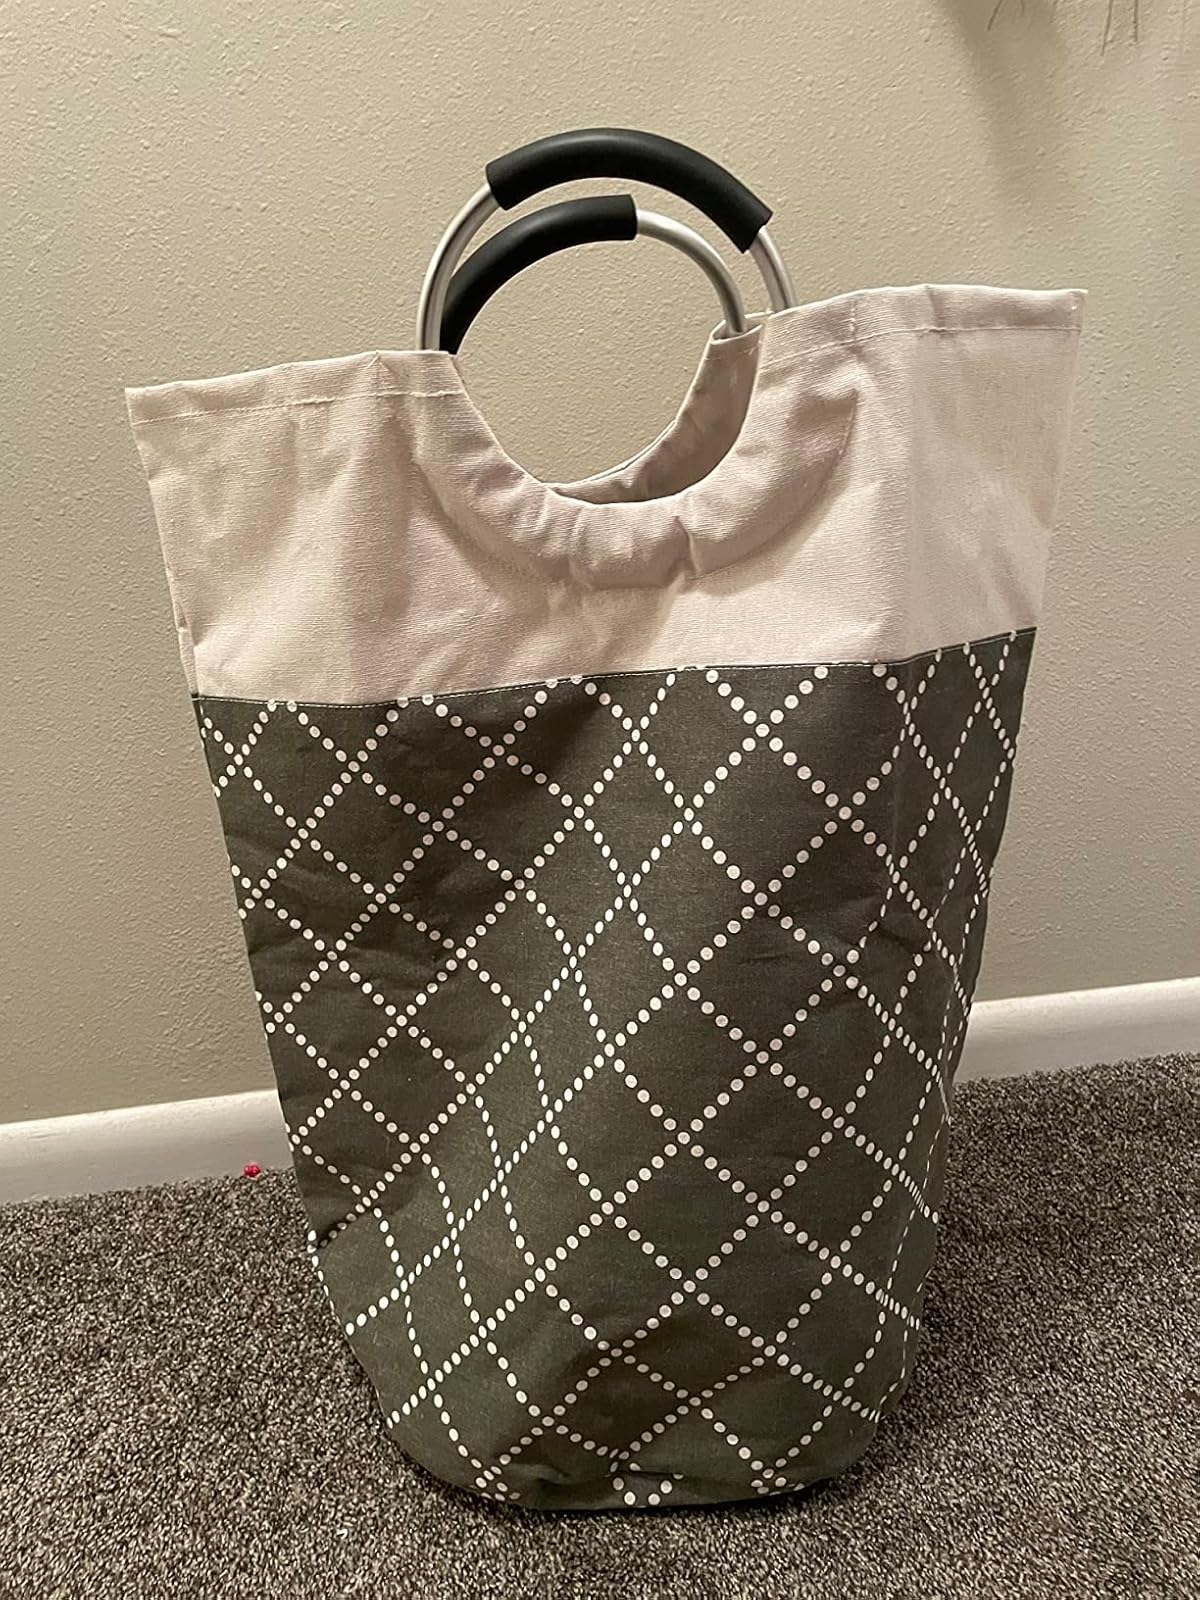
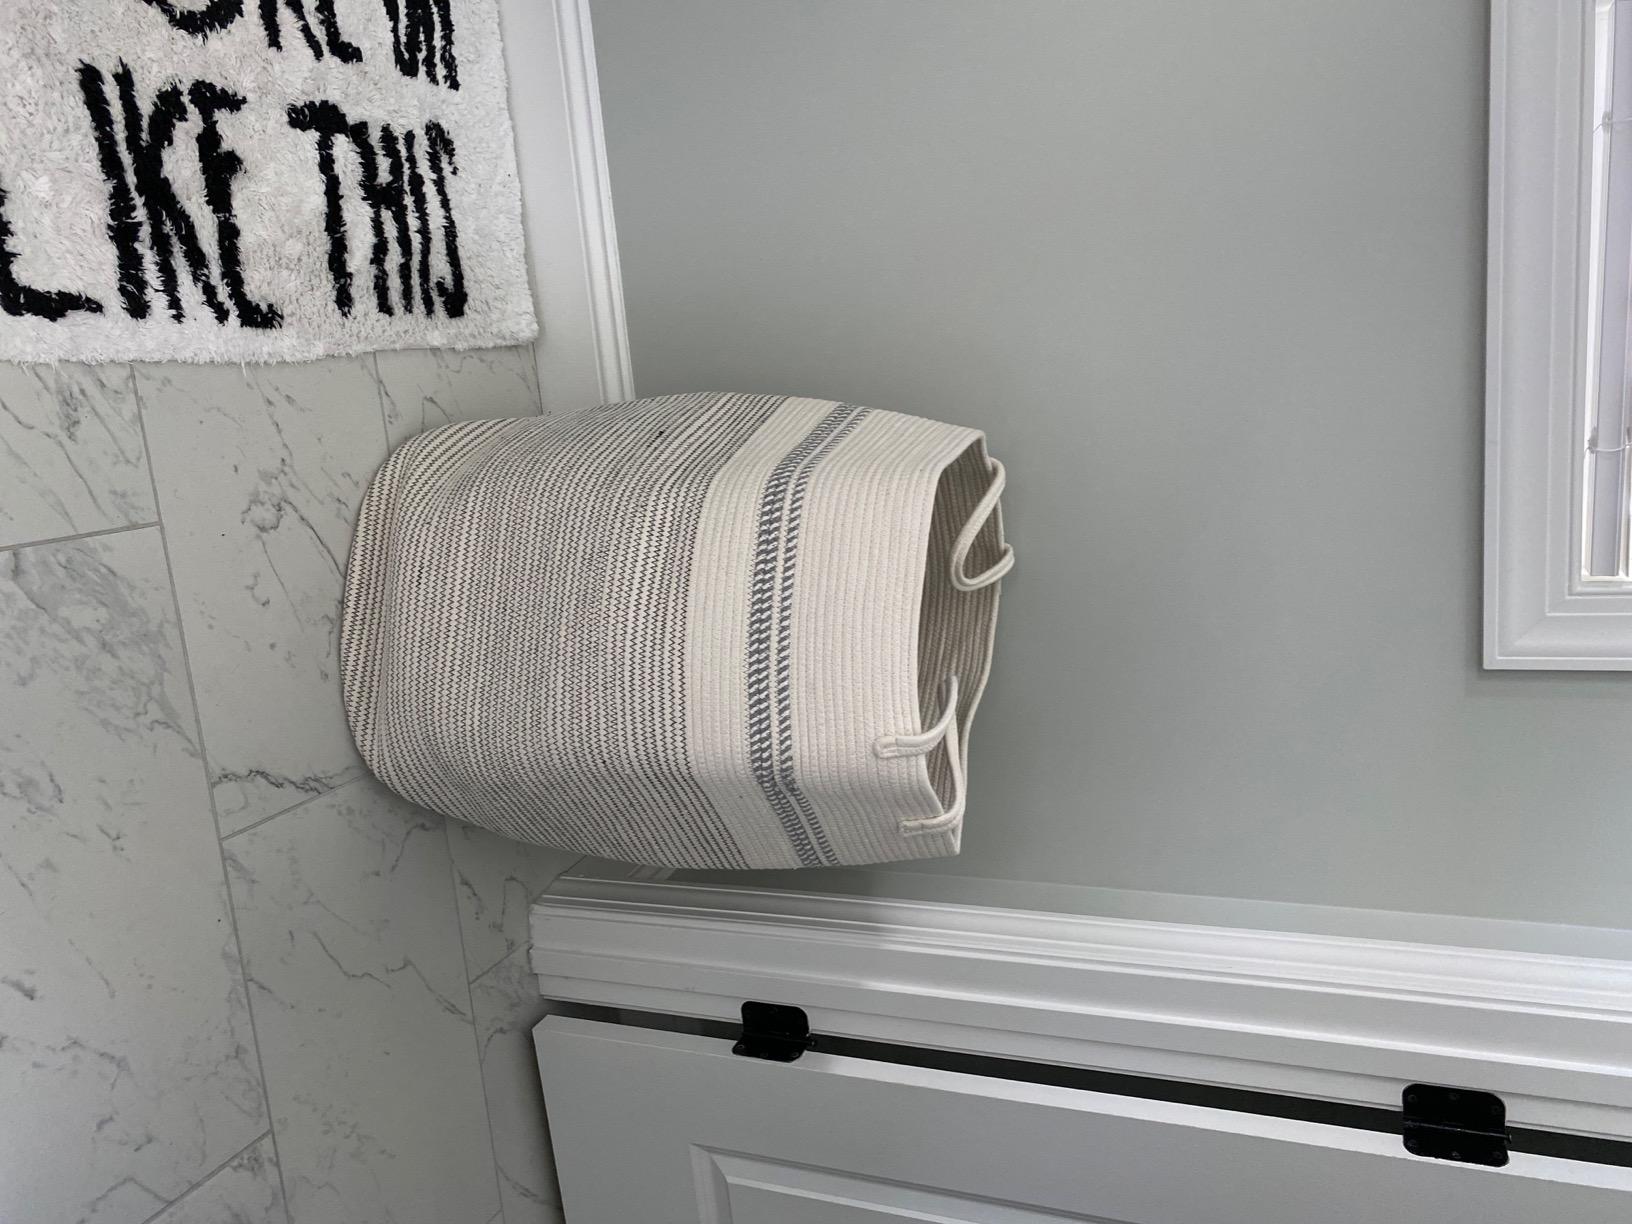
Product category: items_hamper
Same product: no